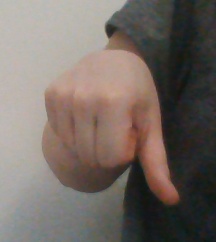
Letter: waw